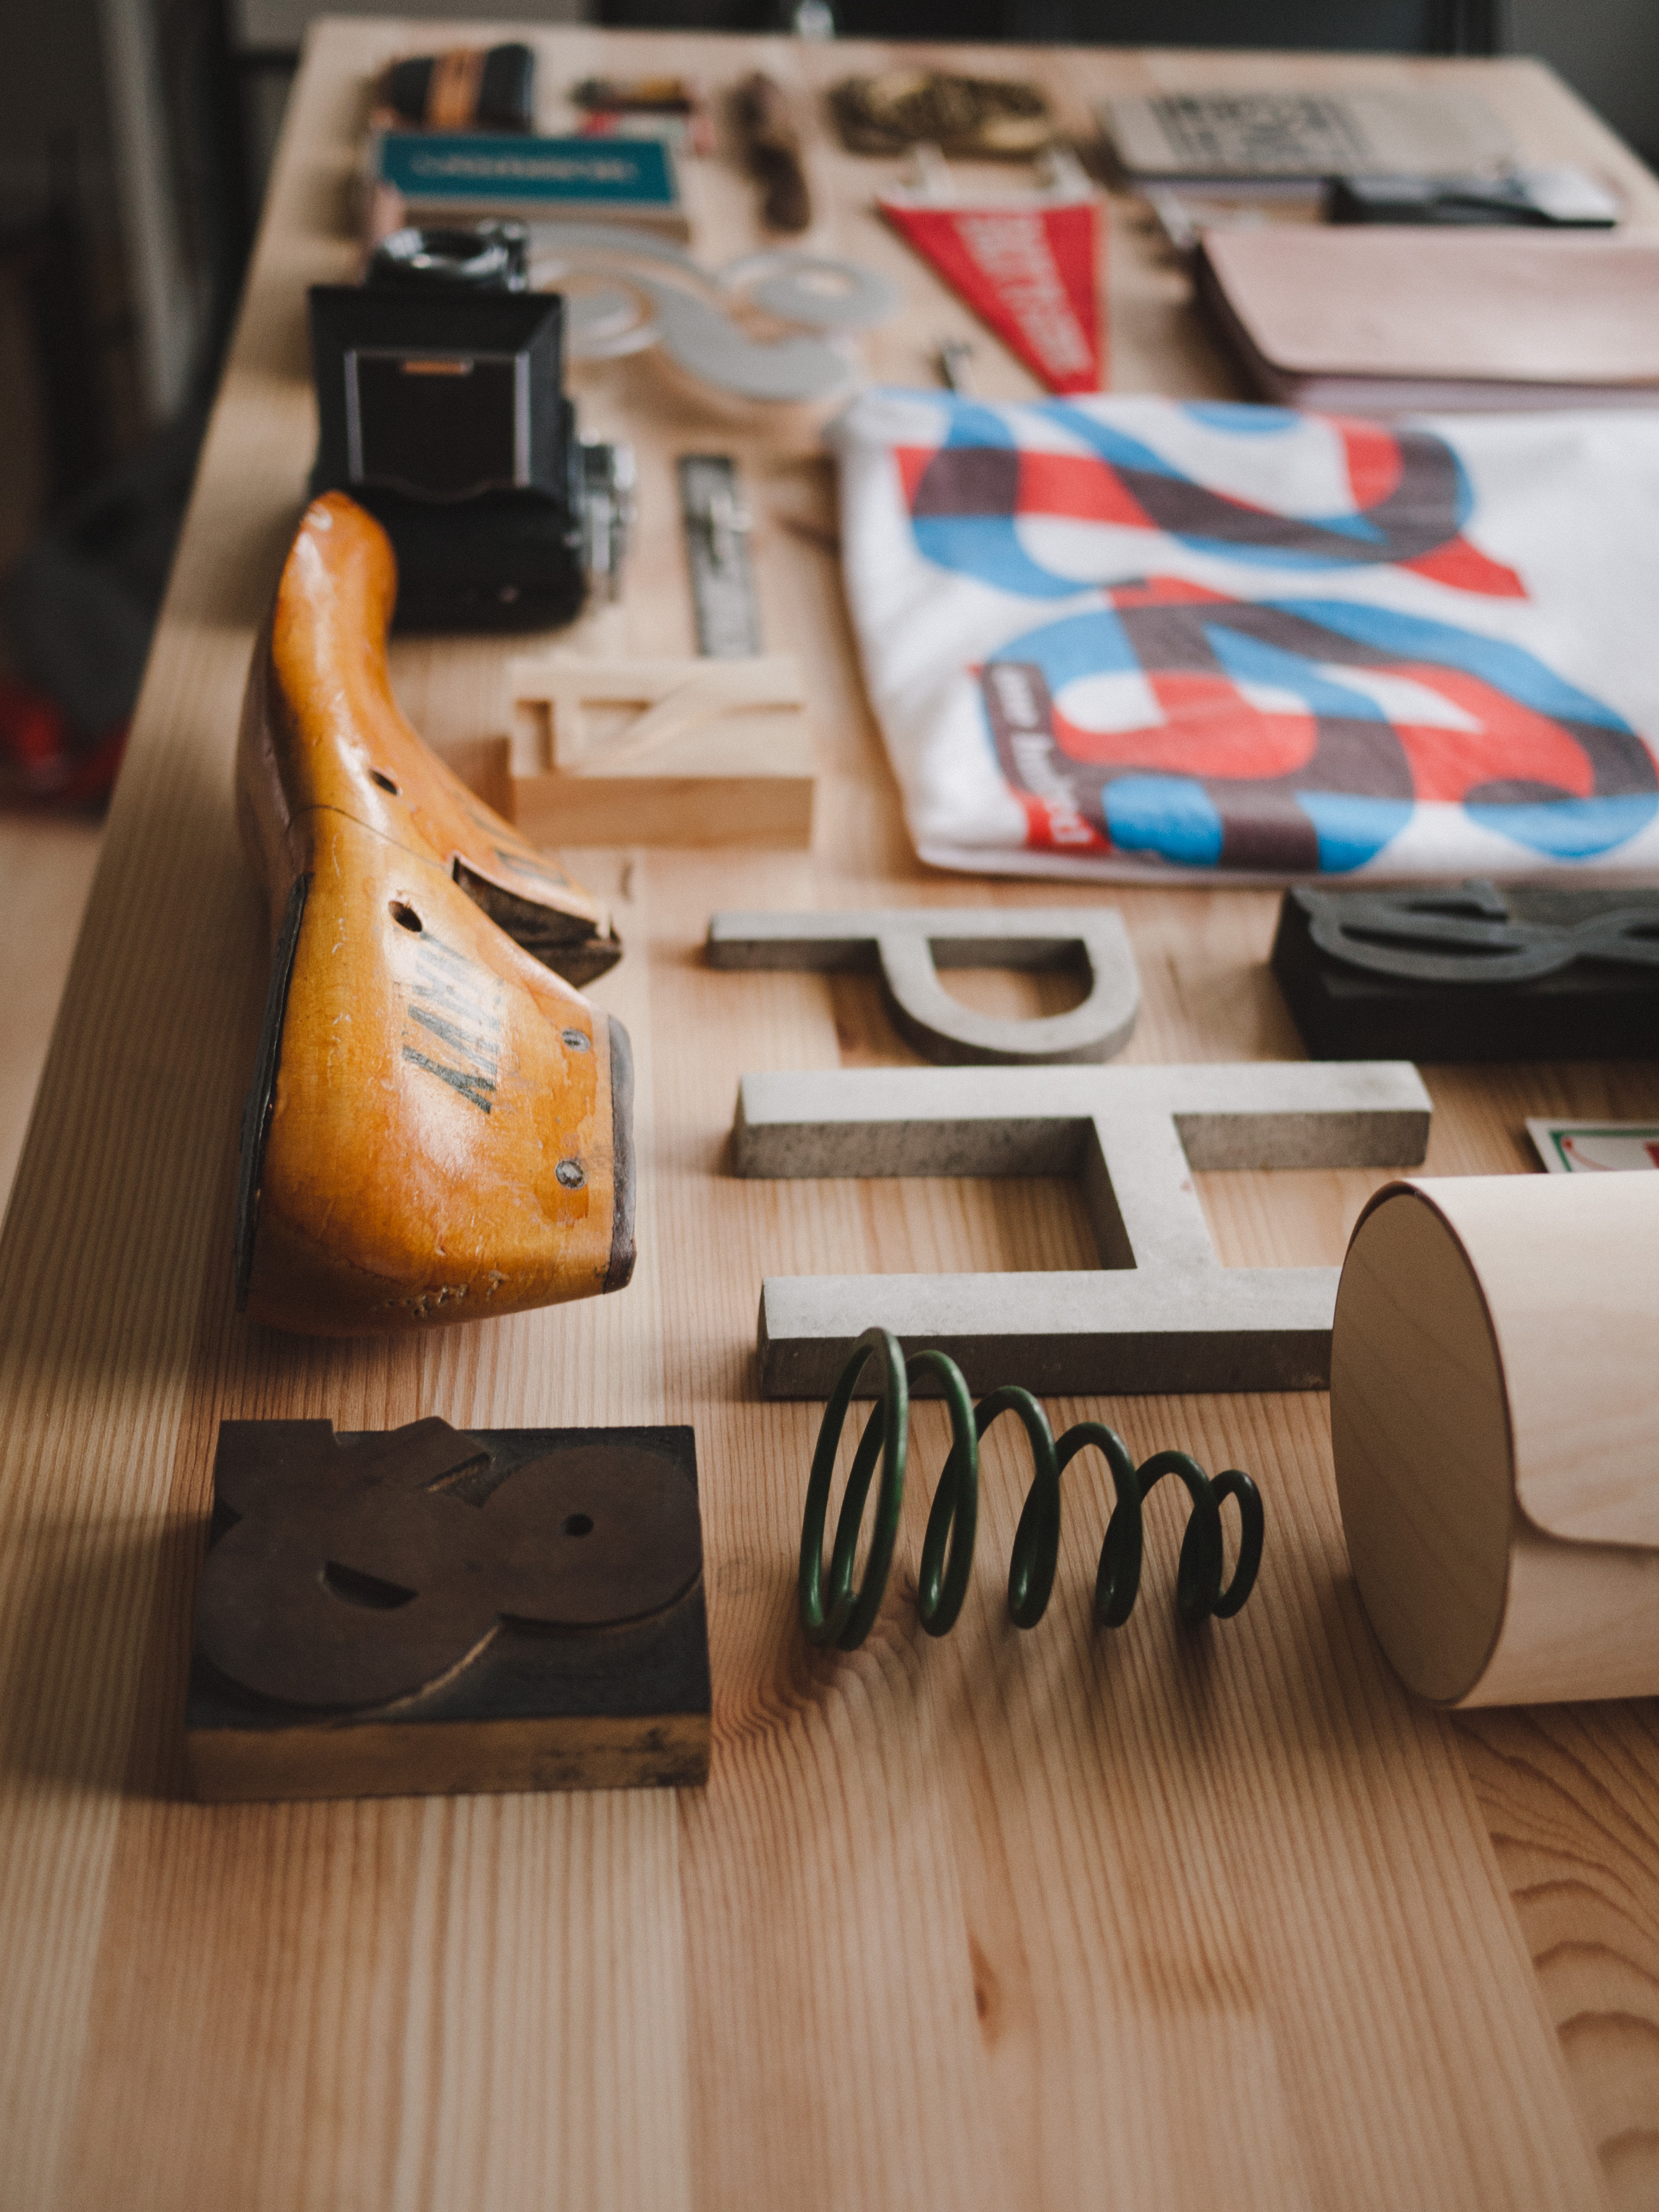
table, wood, guitar, collection, trinkets, art, design, display, firearm, plucked string instruments